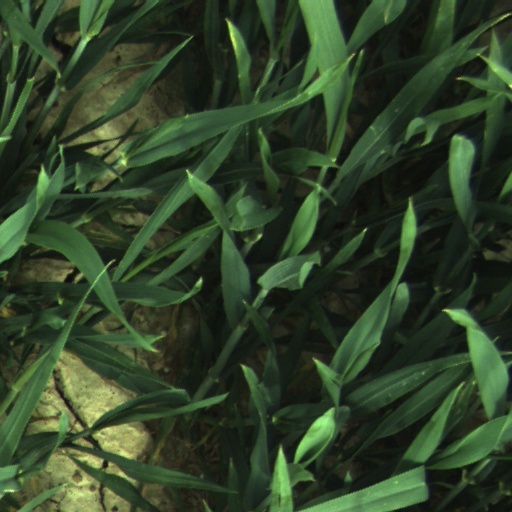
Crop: wheat